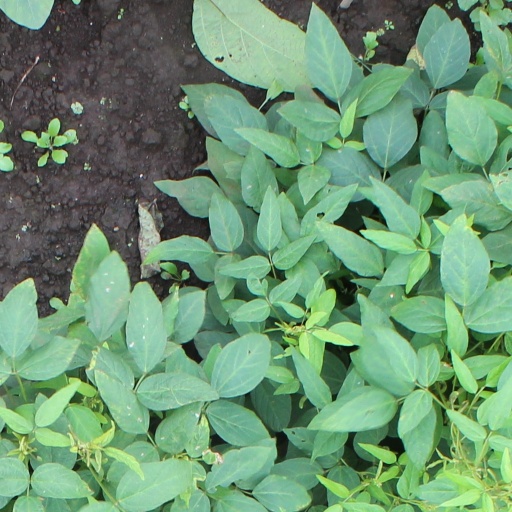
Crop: soybean